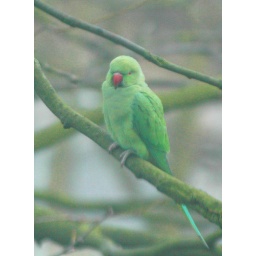
Exotic Ringneck in the tree outside my house